Sky position (RA, Dec in degrees): 164.833, 0.6676
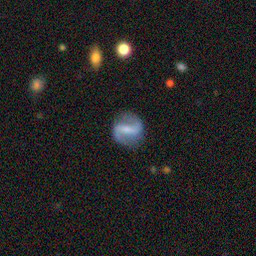
Galaxy morphology: Barred Spiral Galaxies